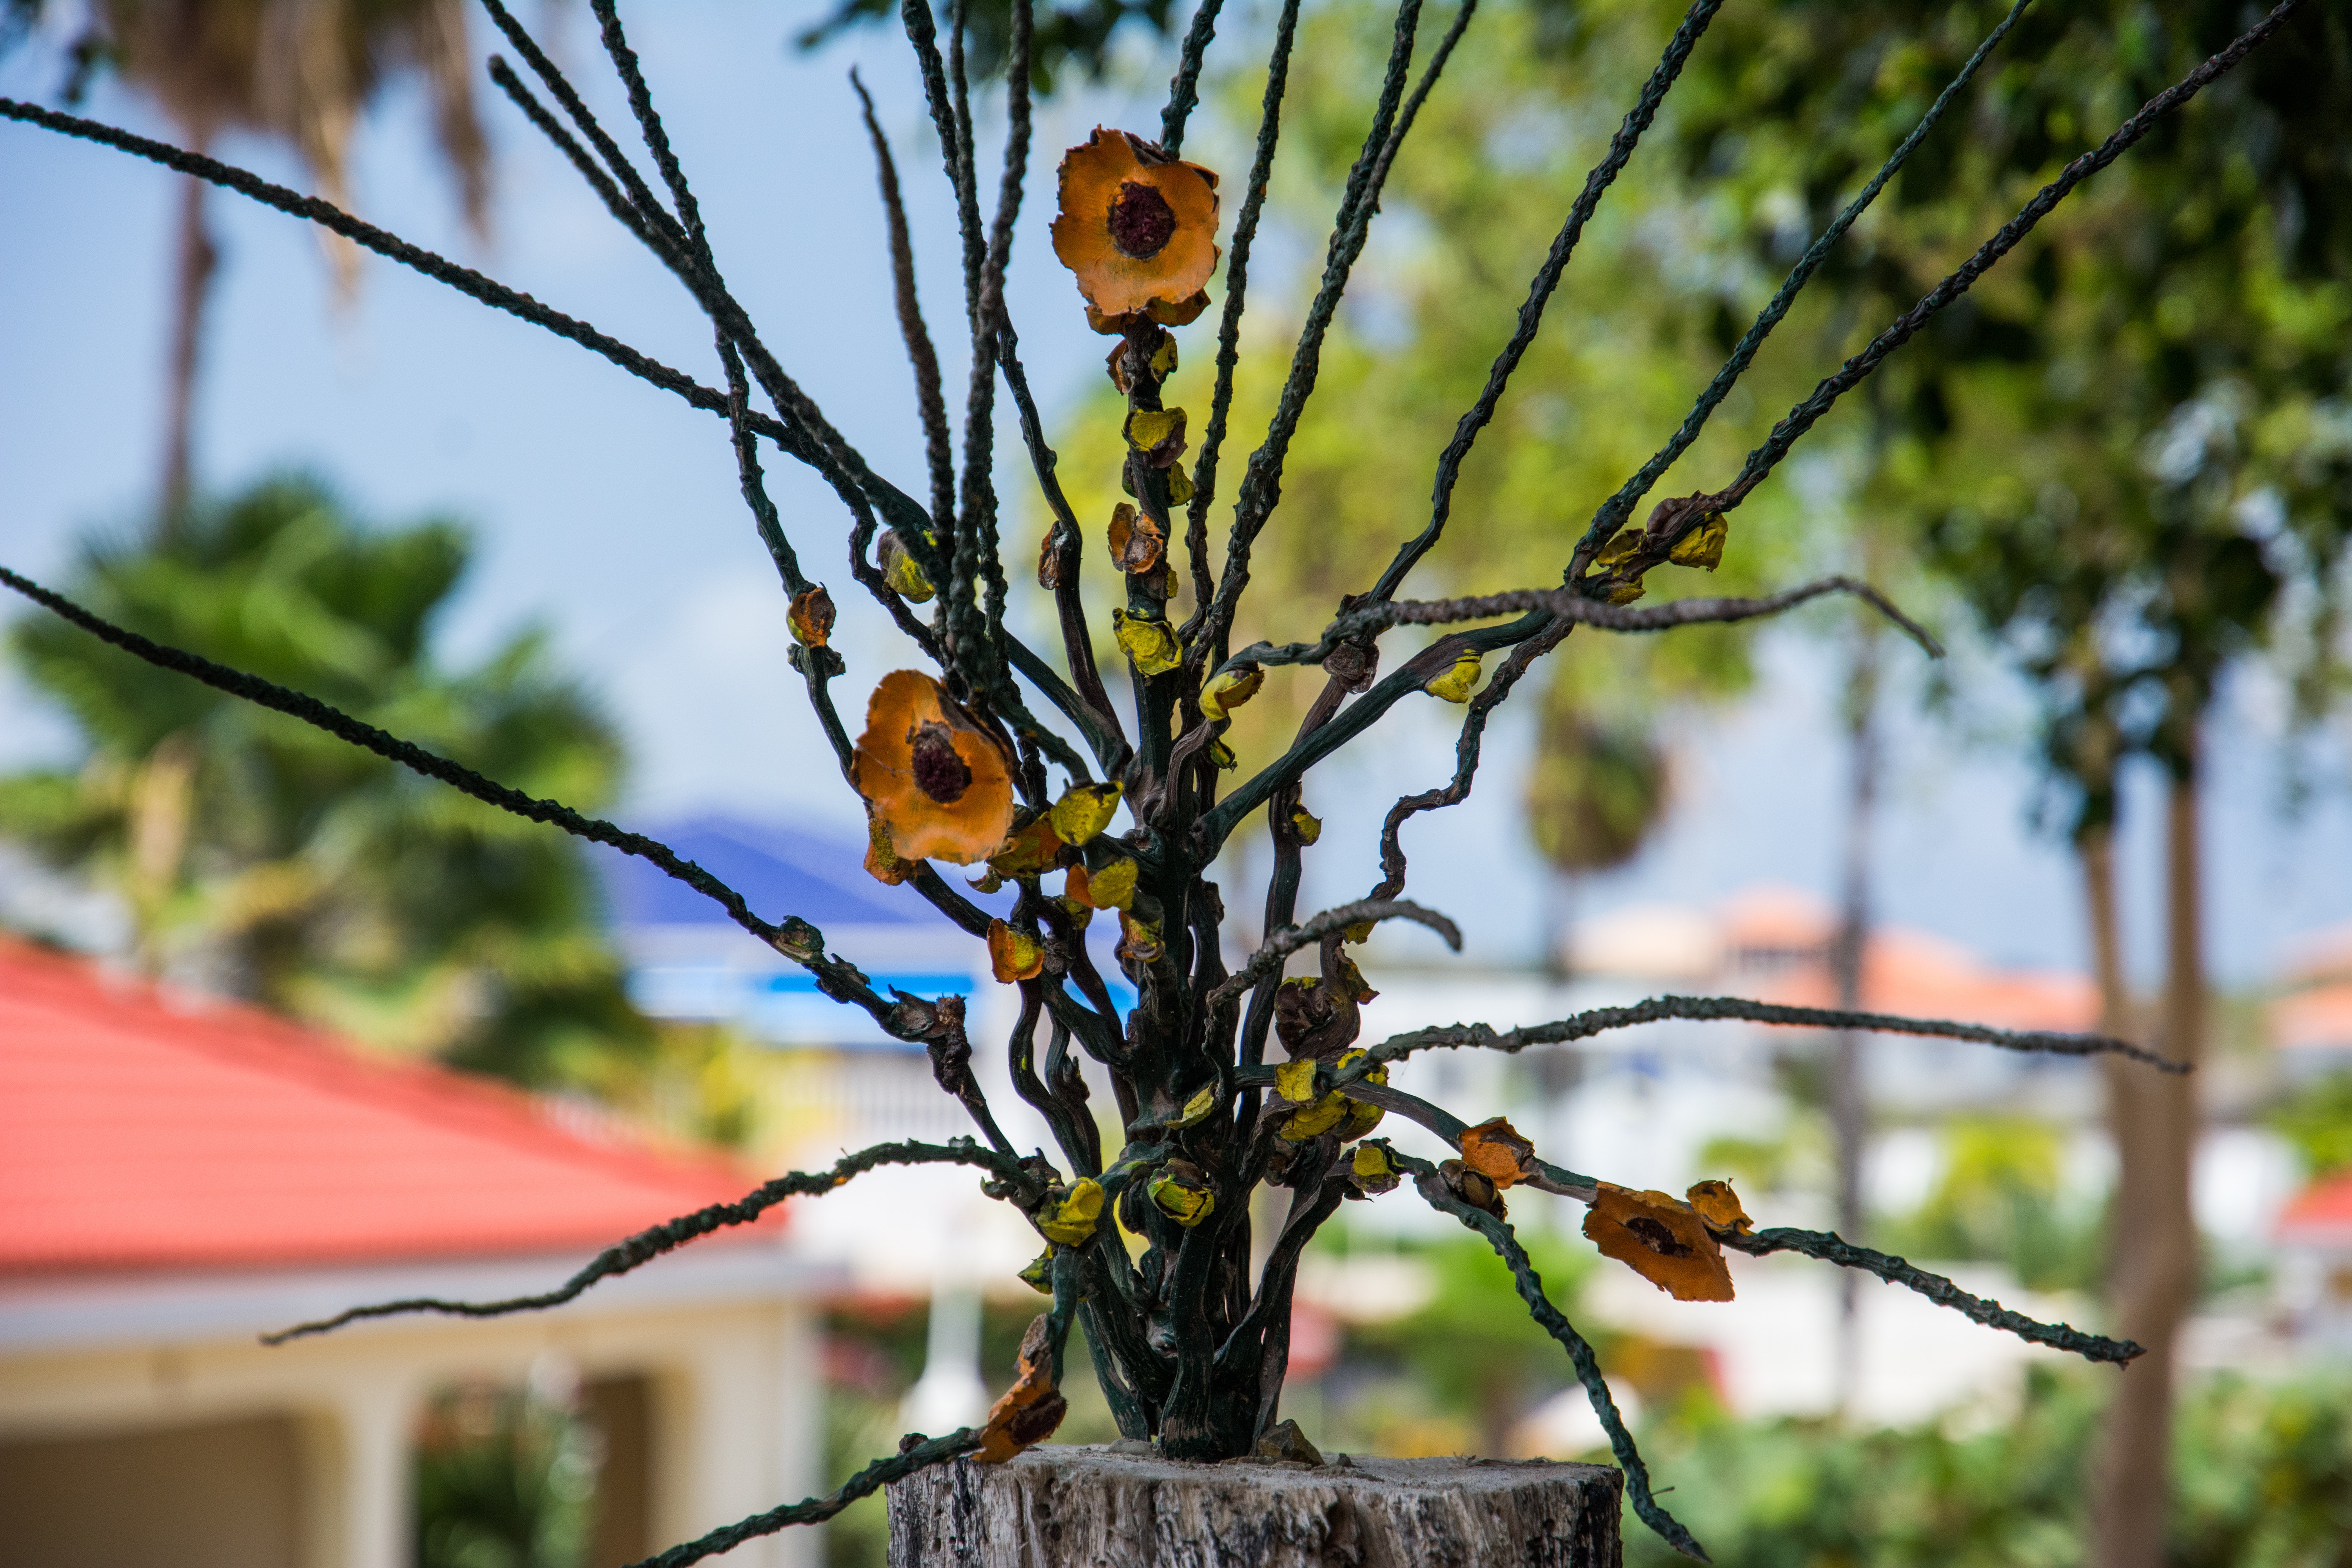
branch, tree, twig, plant, leaf, spring, plant stem, flower